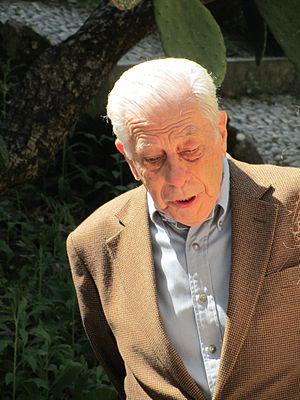
Gonçalo Pereira Ribeiro Telles, né le 25 mai 1922 à Lisbonne, est un architecte paysagiste et homme politique portugais. Il est une figure marquante de l'aménagement du territoire au Portugal.